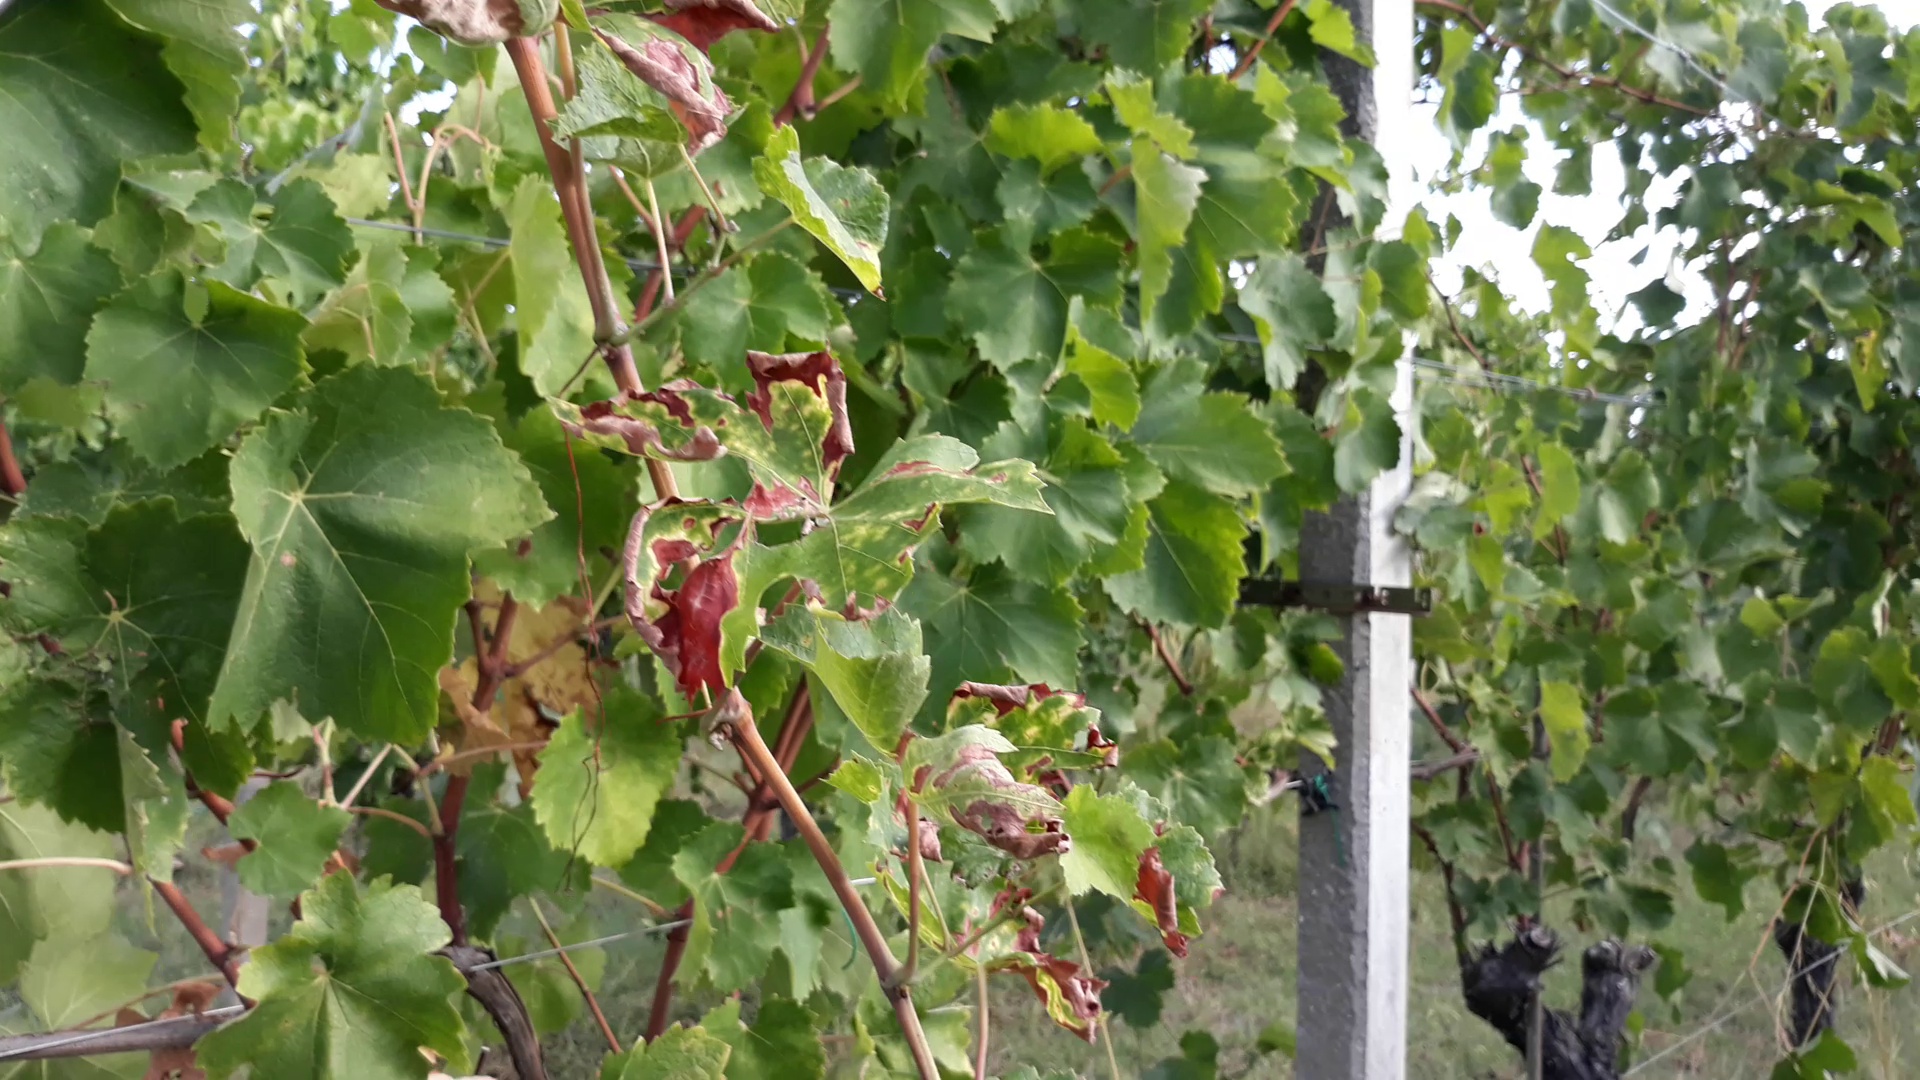
Label: esca